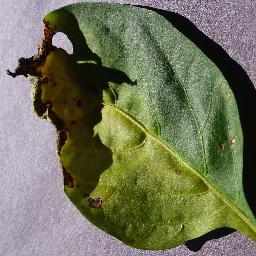
Label: Pepper,_bell___Bacterial_spot